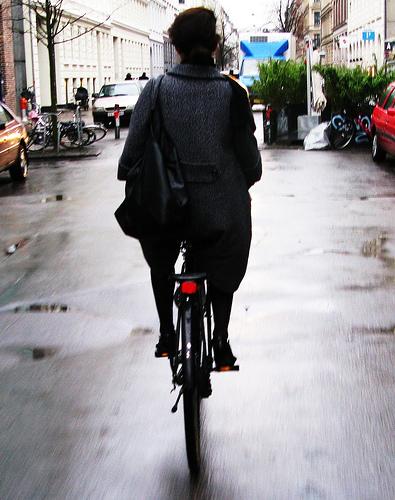
Weather: rain or strom